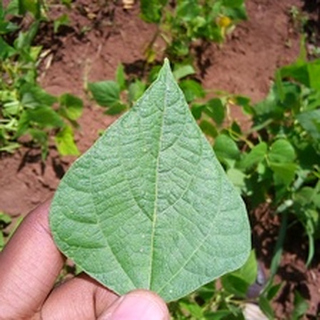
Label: healthy_bean